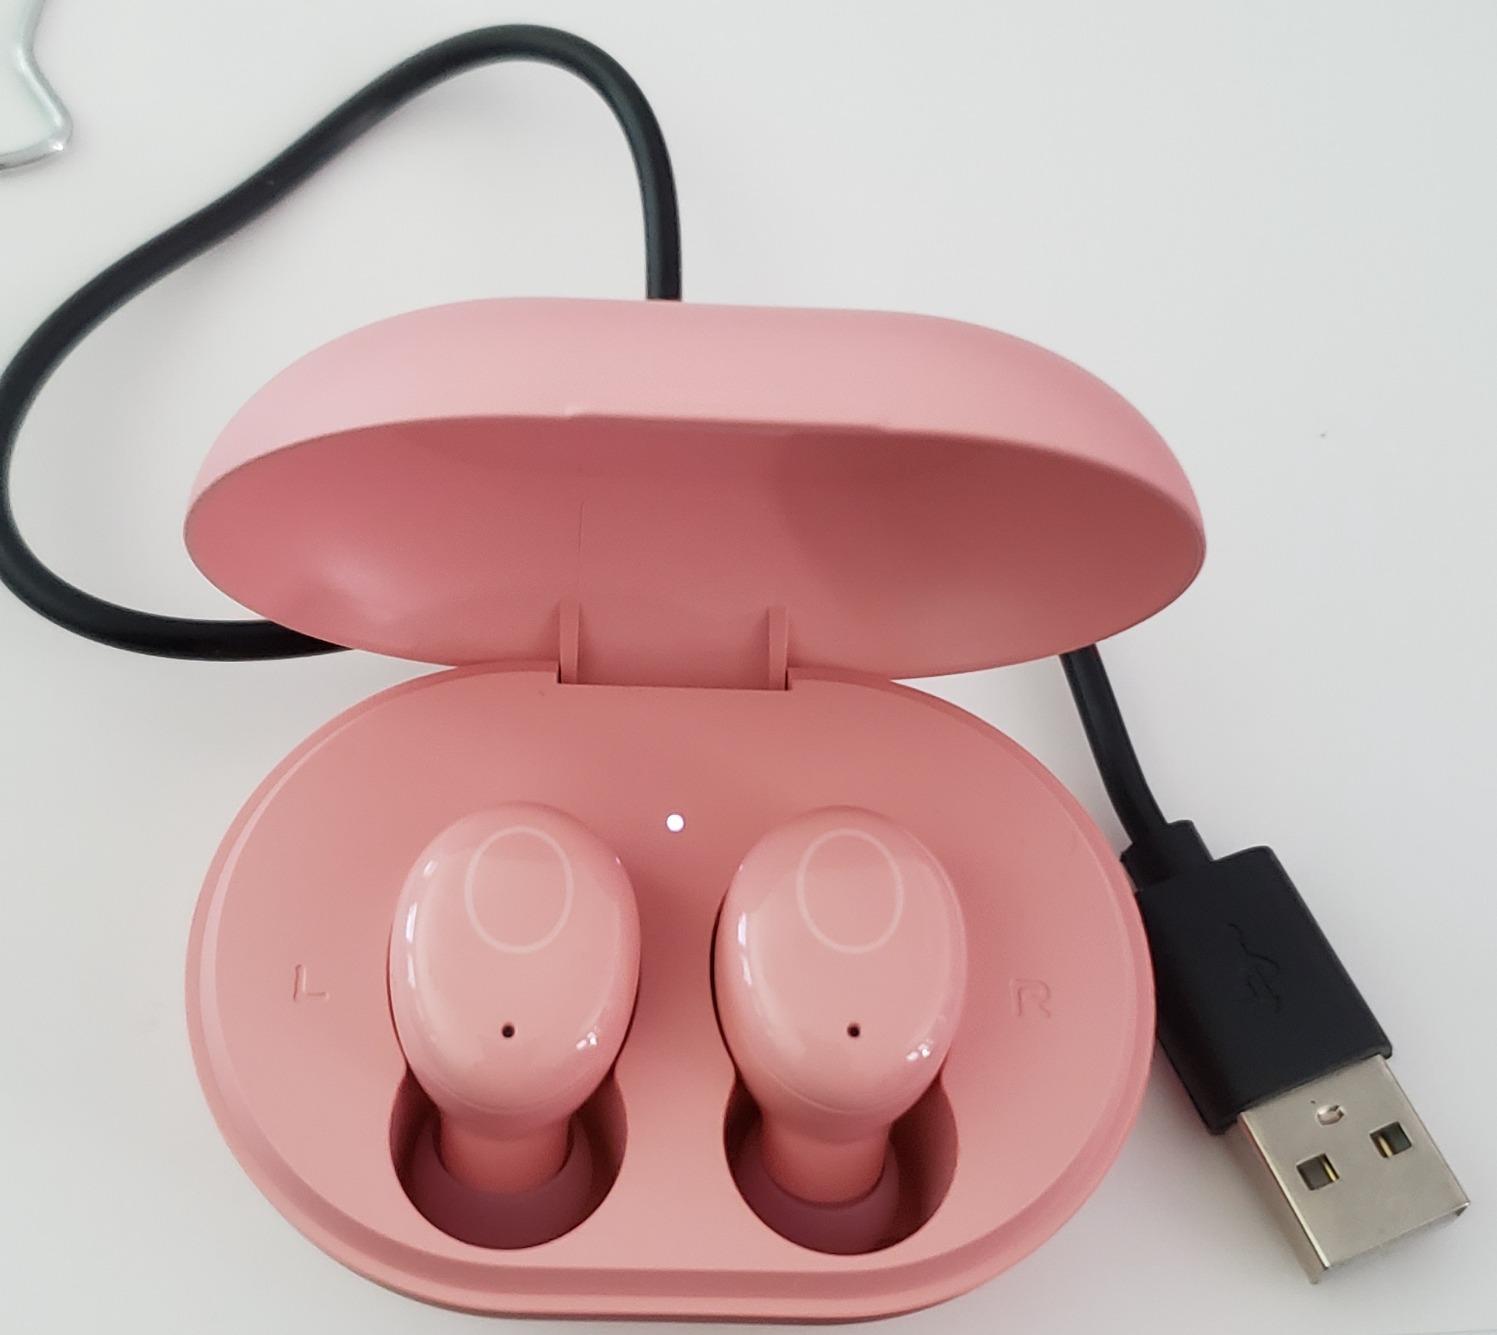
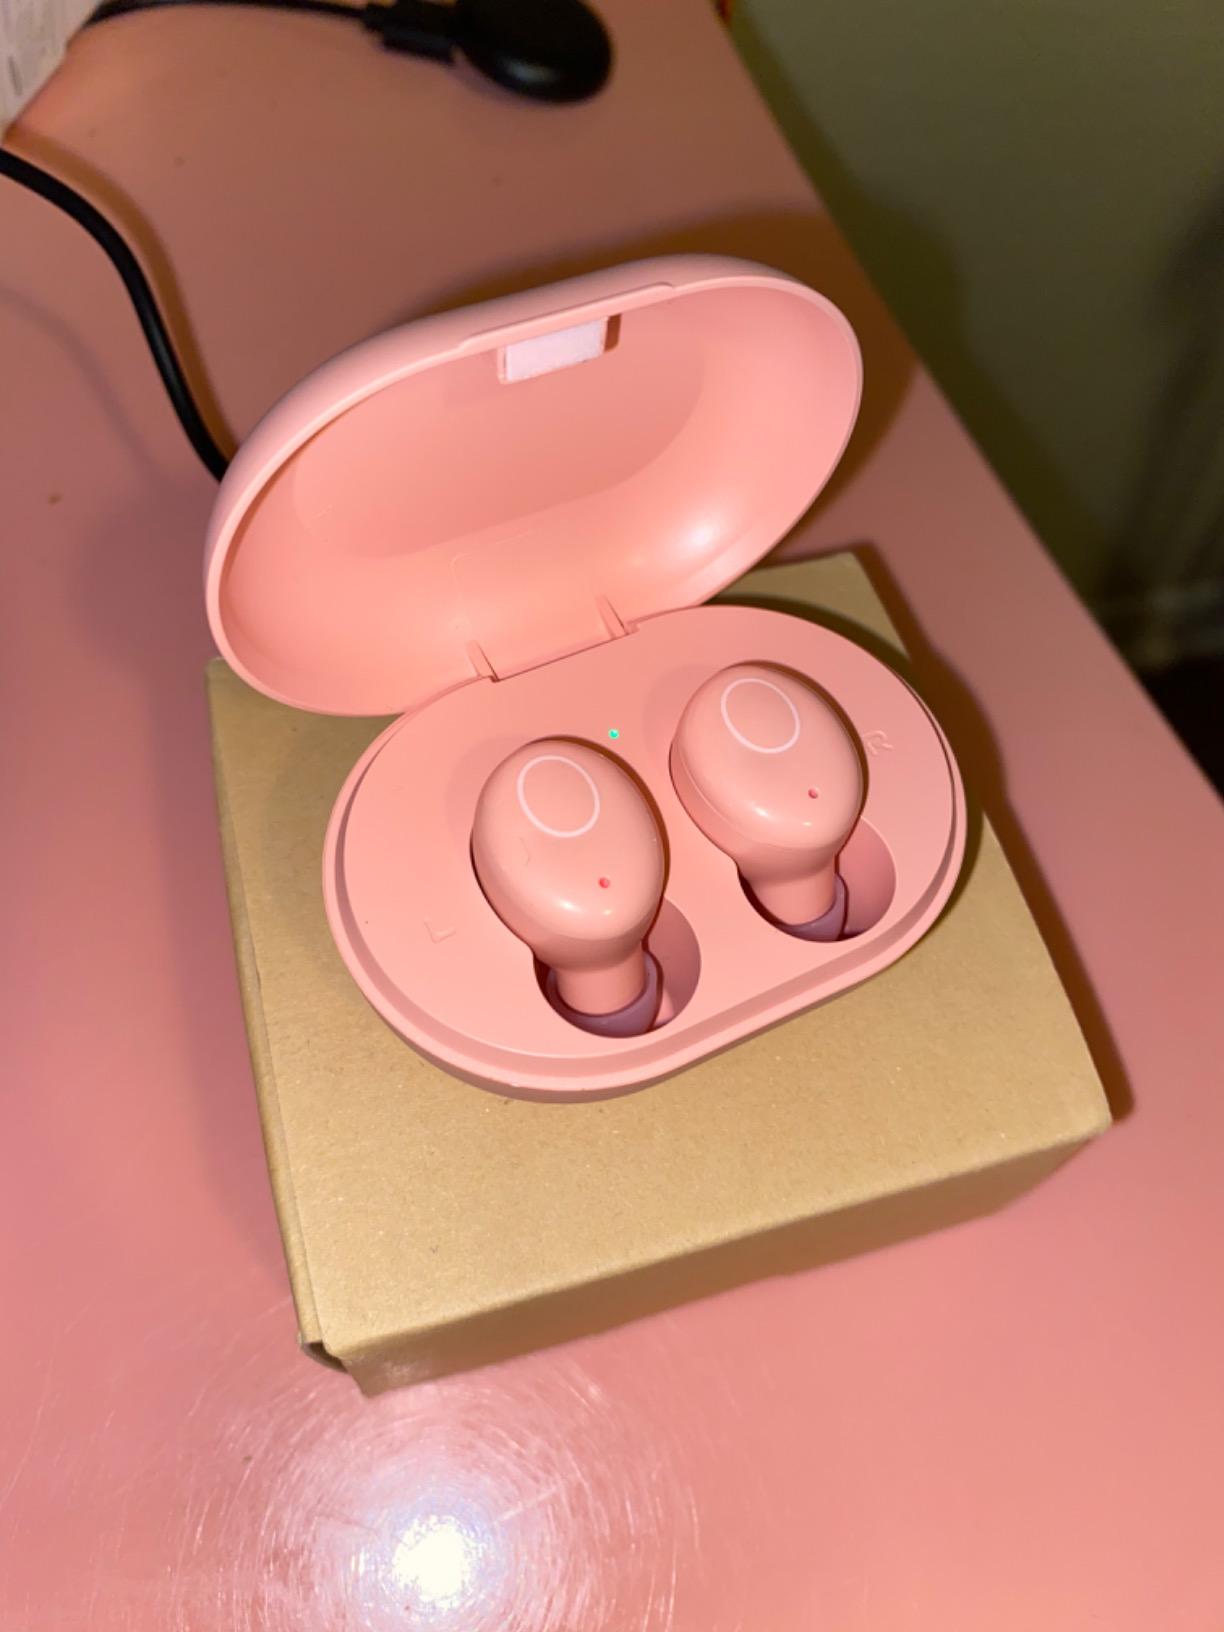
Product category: earbuds
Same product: yes